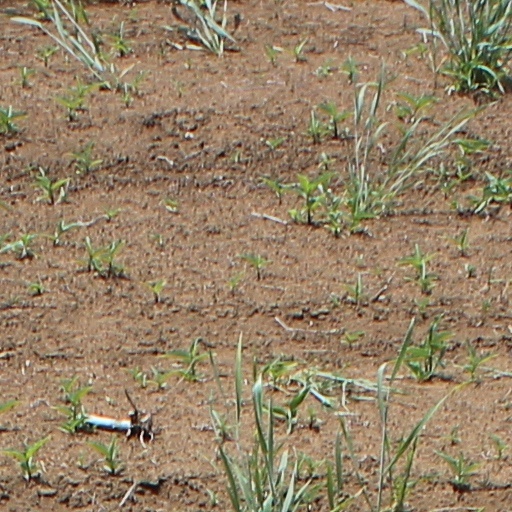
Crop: wheat